Greek War of Independence

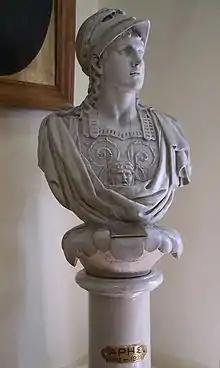
The figurehead of Anastasios Tsamados' famous brig Aris, today in the National Historical Museum, Athens.

It would take until the end of the century for the city's Greek community to recover. The revolt, however, gained momentum in Mount Athos and Kassandra, and the island of Thasos joined it. Meanwhile, the revolt in Chalkidiki was progressing slowly and unsystematically. In June 1821 the insurgents tried to cut communications between Thrace and the south, attempting to prevent the "serasker" Haji Muhammad Bayram Pasha from transferring forces from Asia Minor to southern Greece. Even though the rebels delayed him, they were ultimately defeated at the pass of Rentina.